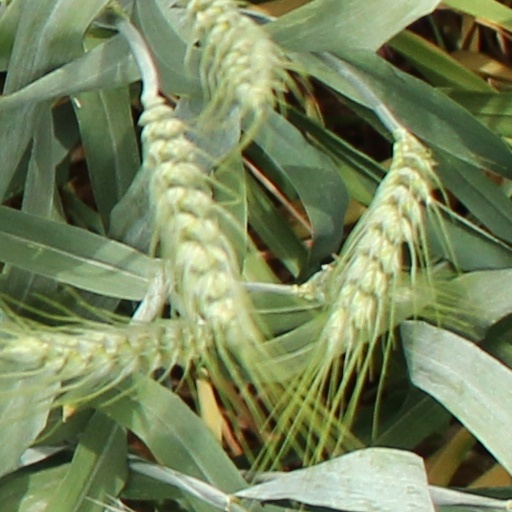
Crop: wheat